Foreign policy of the Barack Obama administration

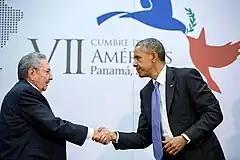
Obama and Cuban President Raúl Castro, April 2015

During his presidential campaign in 2008, Obama asserted that his policy toward Cuba would be based on "libertad", promising that as President of the United States, he would push the Cuban government to embrace democratic reforms and free political prisoners. After his election, former Cuban President Fidel Castro said he was "open" to the idea of meeting with the president-elect. However most of his policies towards Cuba before 2014 were little changed from the Bush policies.